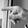
ASL letter: P